The Riverbones

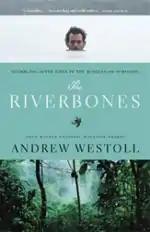
First edition cover of Canadian release

The Riverbones: Stumbling After Eden in the Jungles of Suriname is a non-fiction book, written by Canadian writer Andrew Westoll, first published in October 2008 by McClelland & Stewart. In the book, the author chronicles civil strife in Suriname. Westoll describes the modern struggles for human rights, ecological preservation, and the economic needs of the Suriname people. "The Riverbones" is called "a spellbinding tale of survival, heartbreak, mystery and murder".